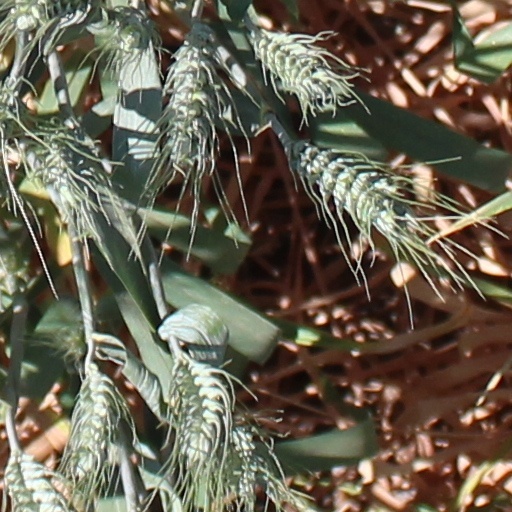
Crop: wheat